Antoine Darlan

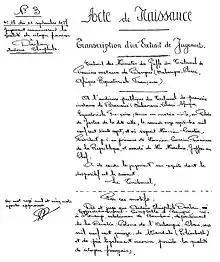
French citizenship form for Darlan

Antoine Darlan was born in 1915 in Kouango (Ouaka) to Elizabeth Mandalo, an Aboriginal, and Joseph Darlan a European of Portuguese origin. Although his official date of birth according to the Kouango birth registry was 8 June, it is impossible to know his true date of birth with certainty. His father never recognized him, and Darlan did not become a French citizen until 11 September 1937.